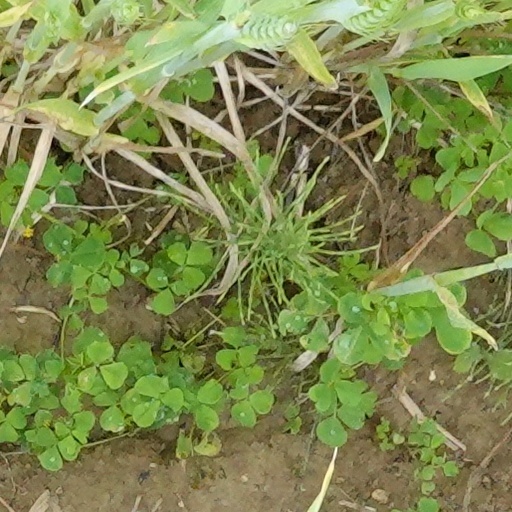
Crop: wheat